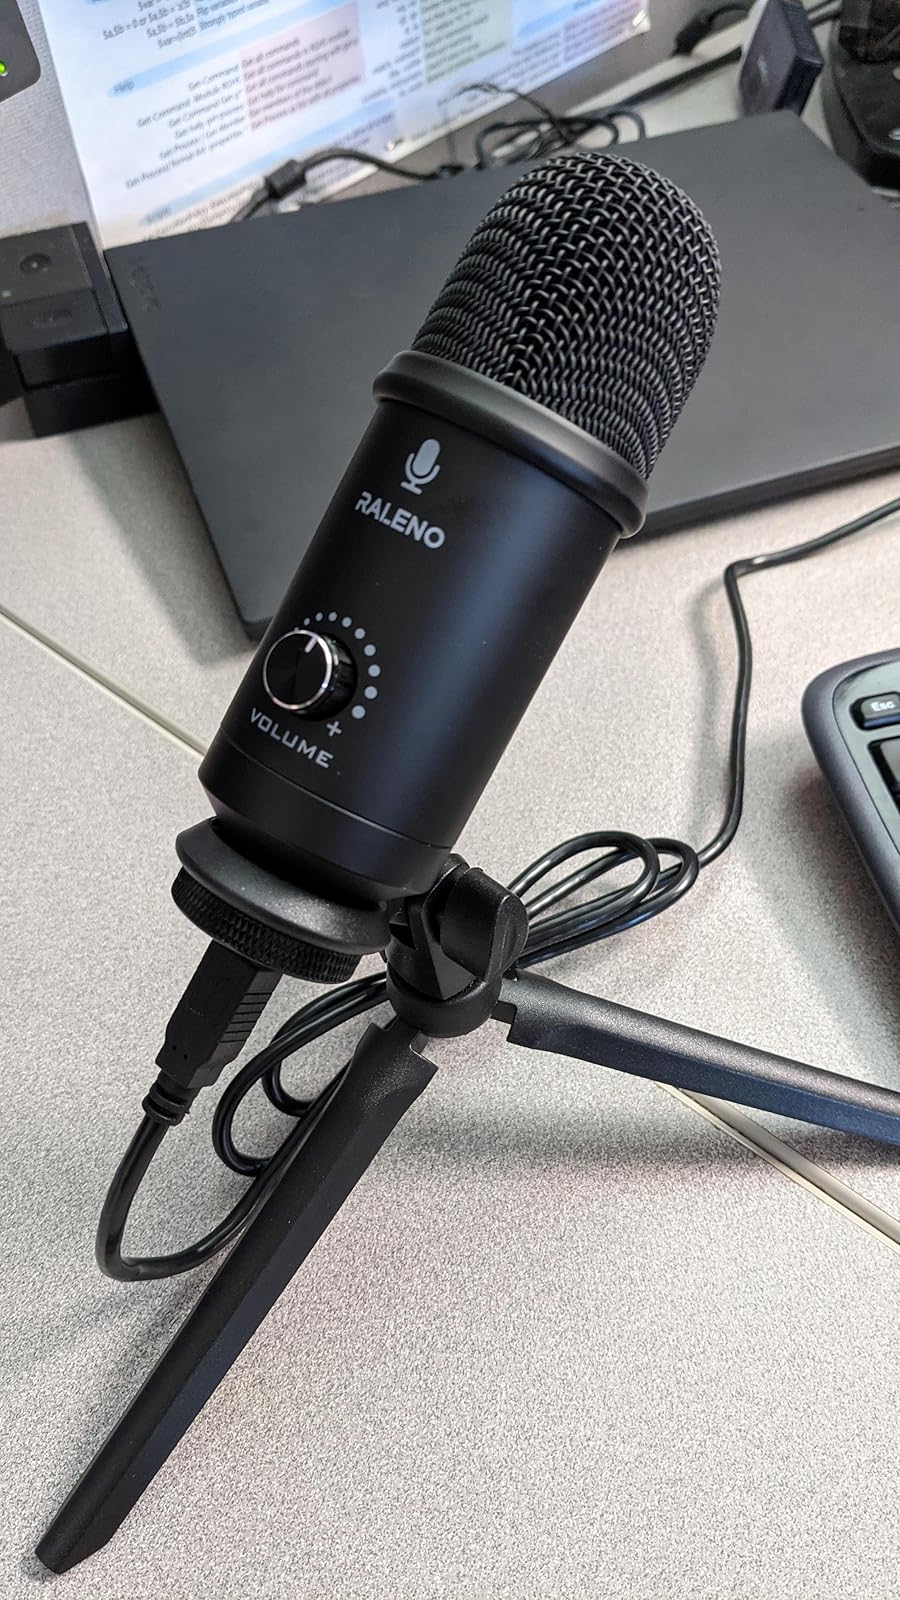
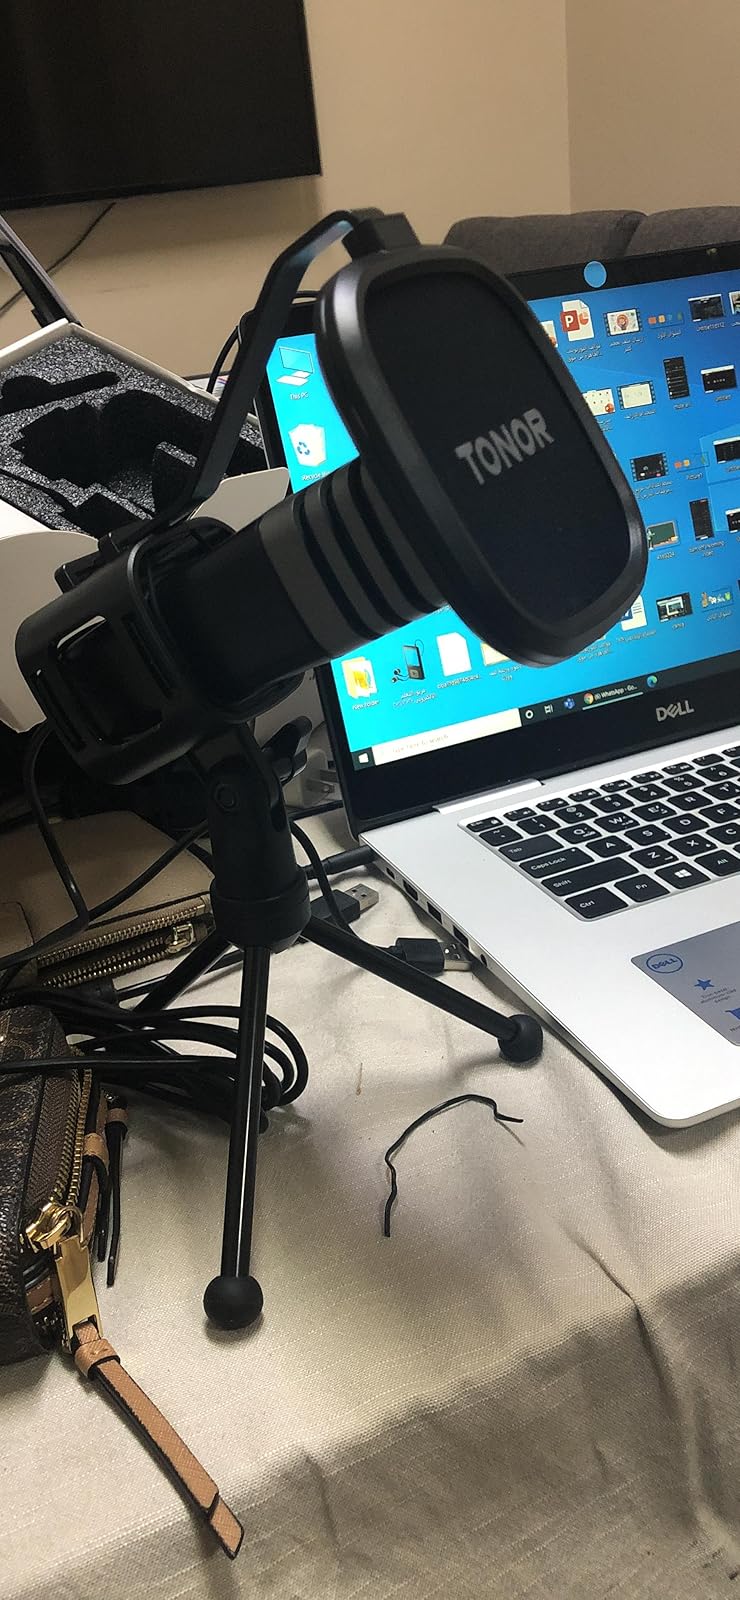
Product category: microphone
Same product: no